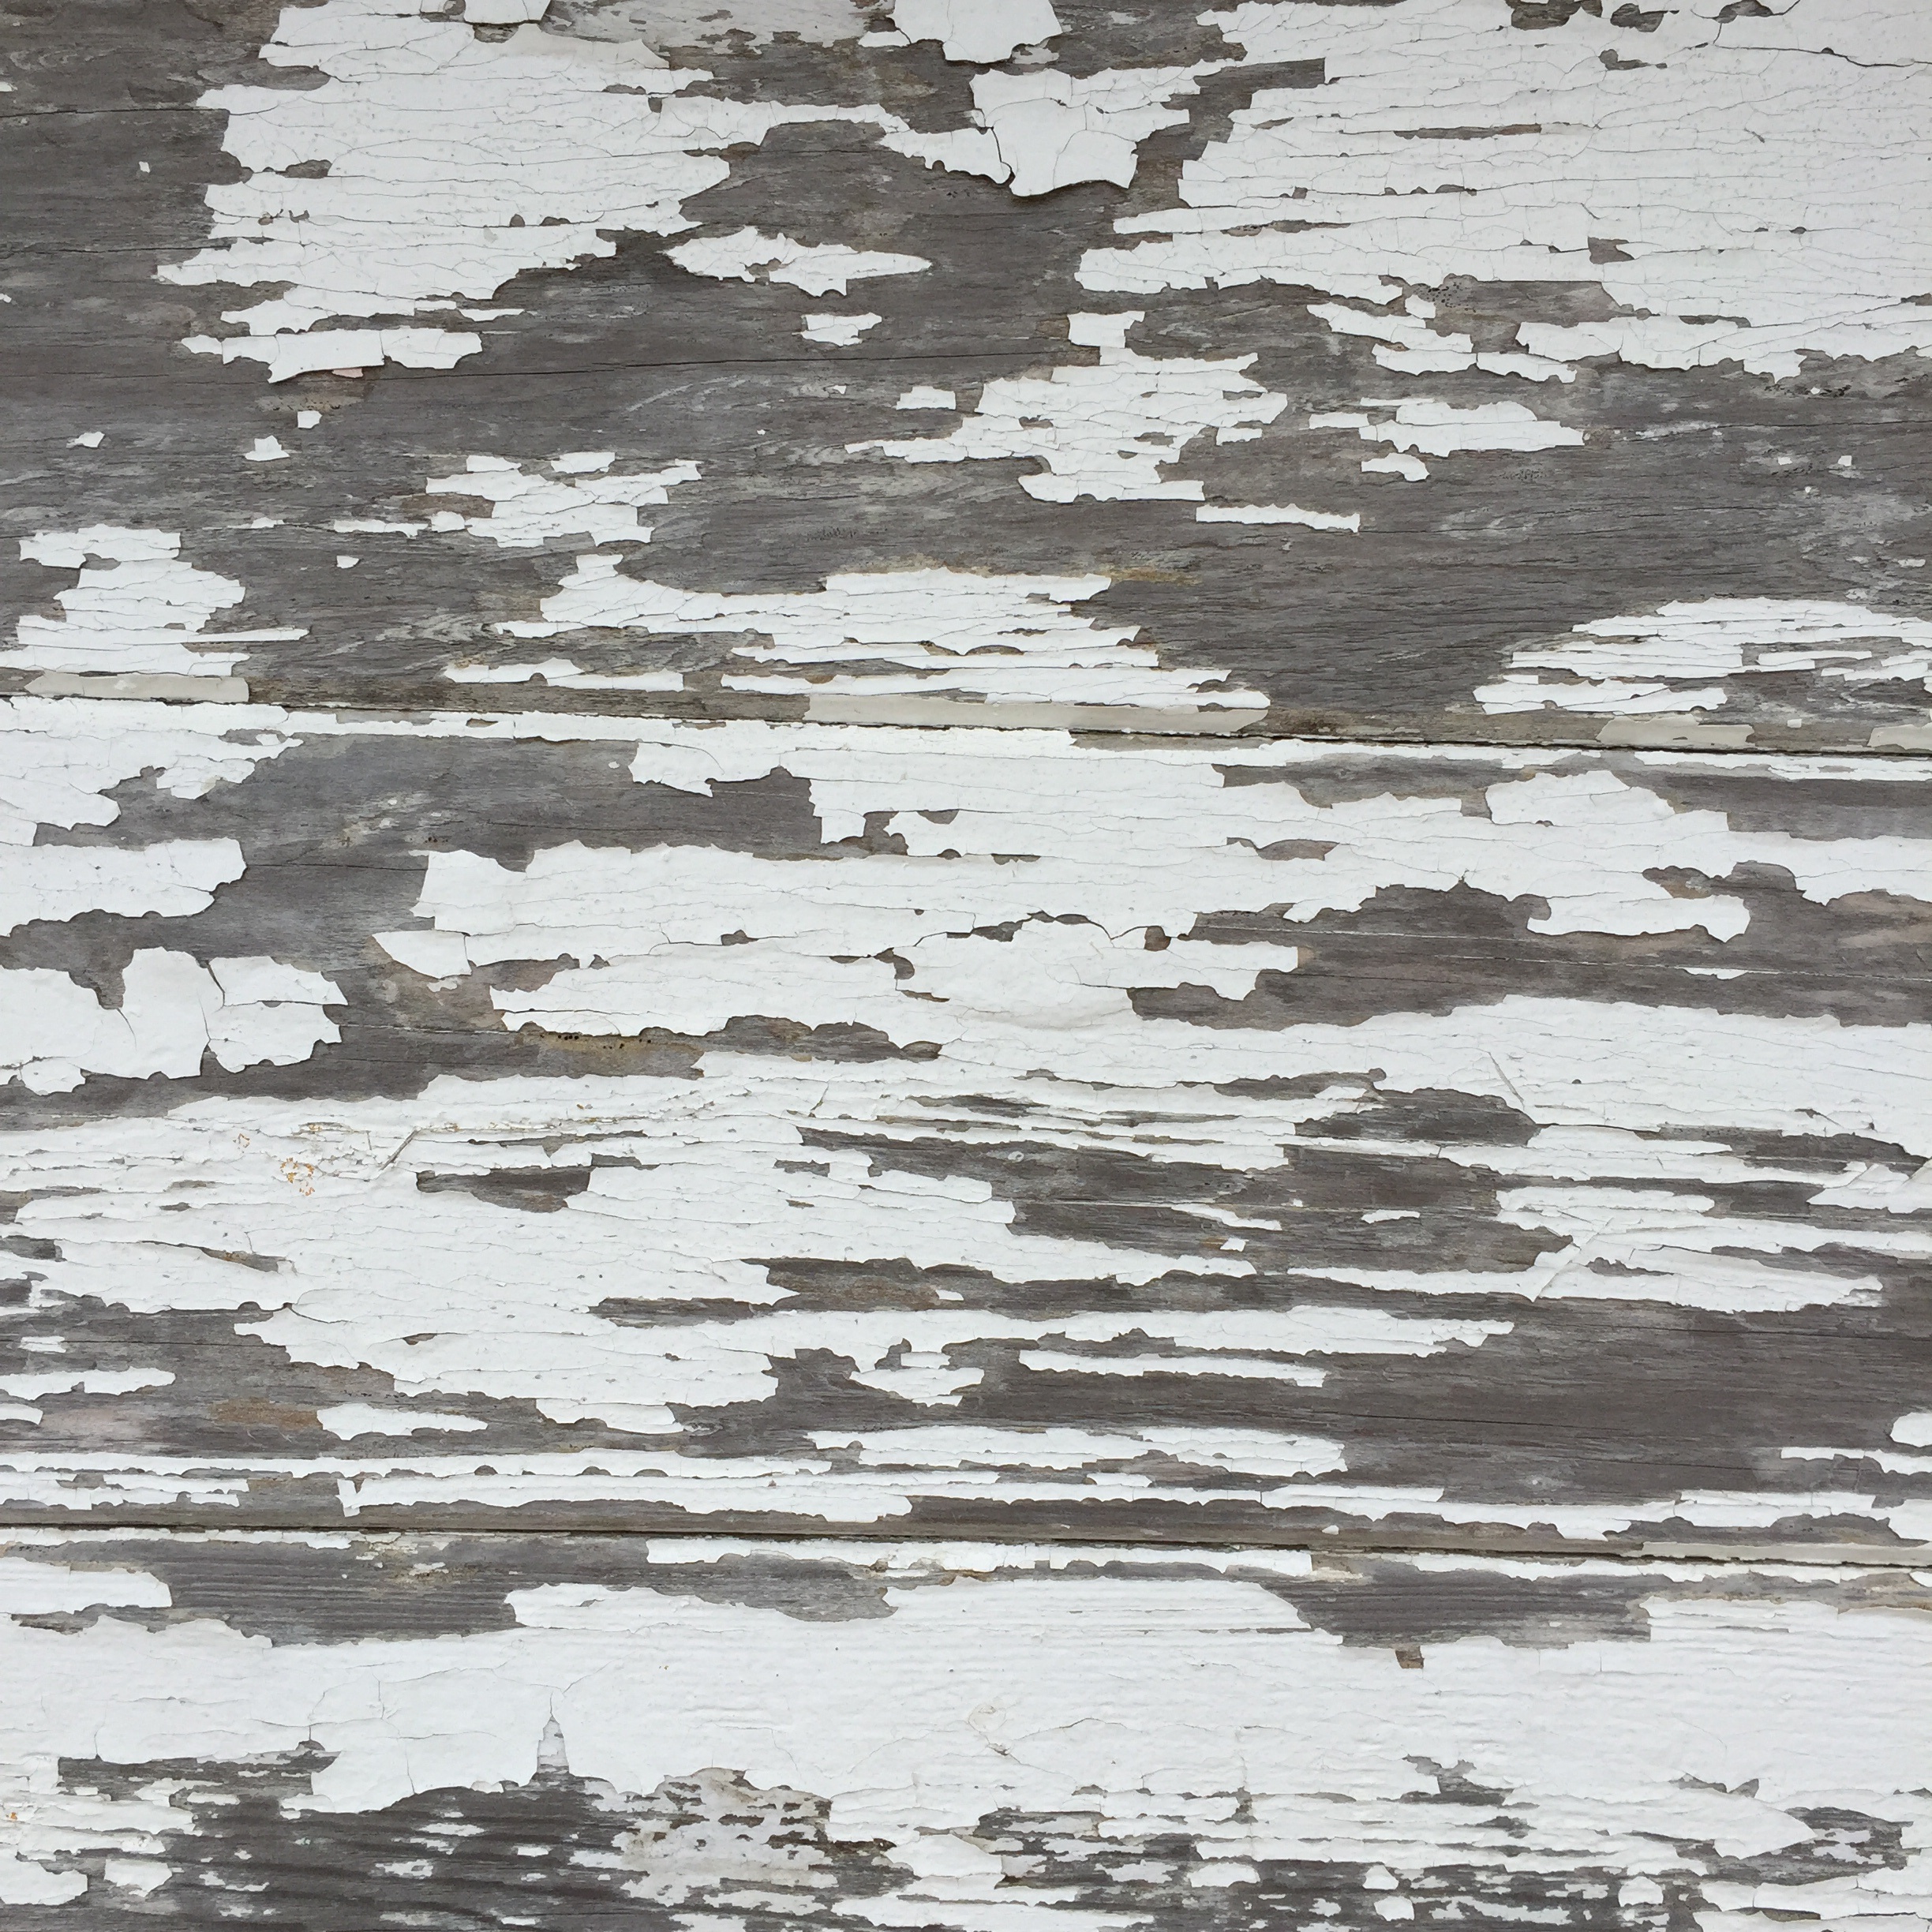
wood, texture, floor, wall, reflection, drawing, flooring